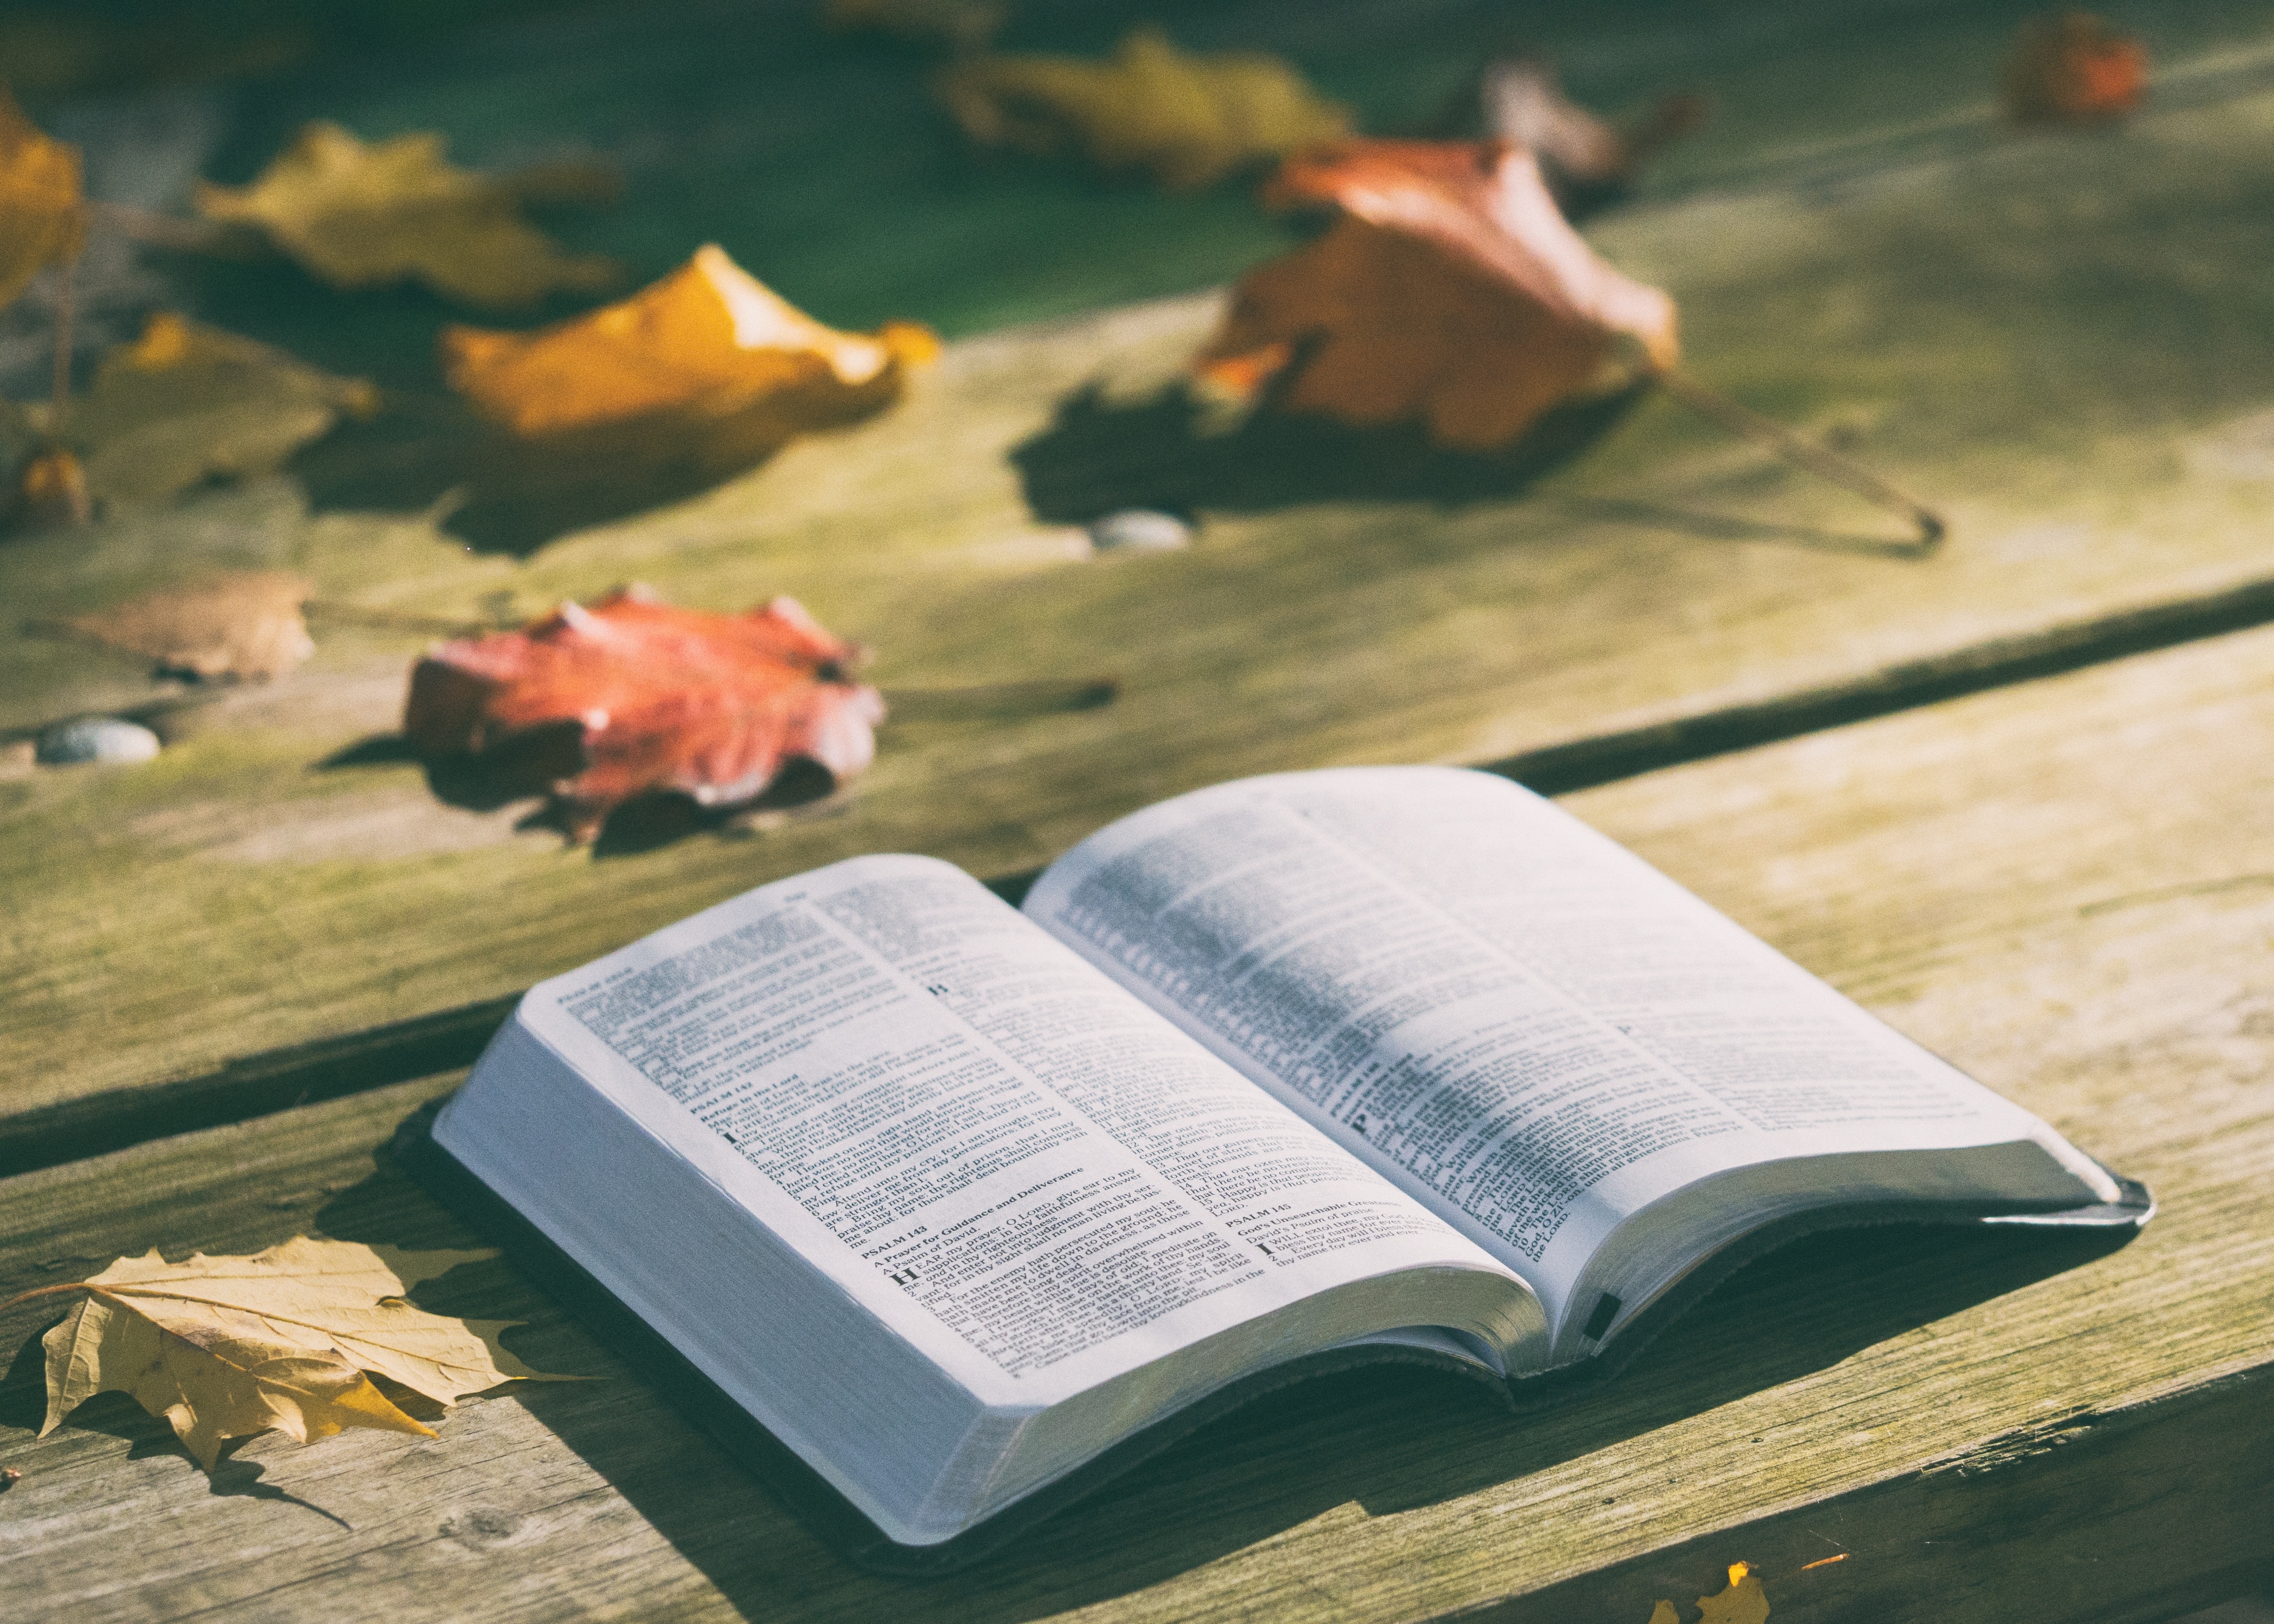
book, wing, leaf, fall, color, paper, leaves, art, autum